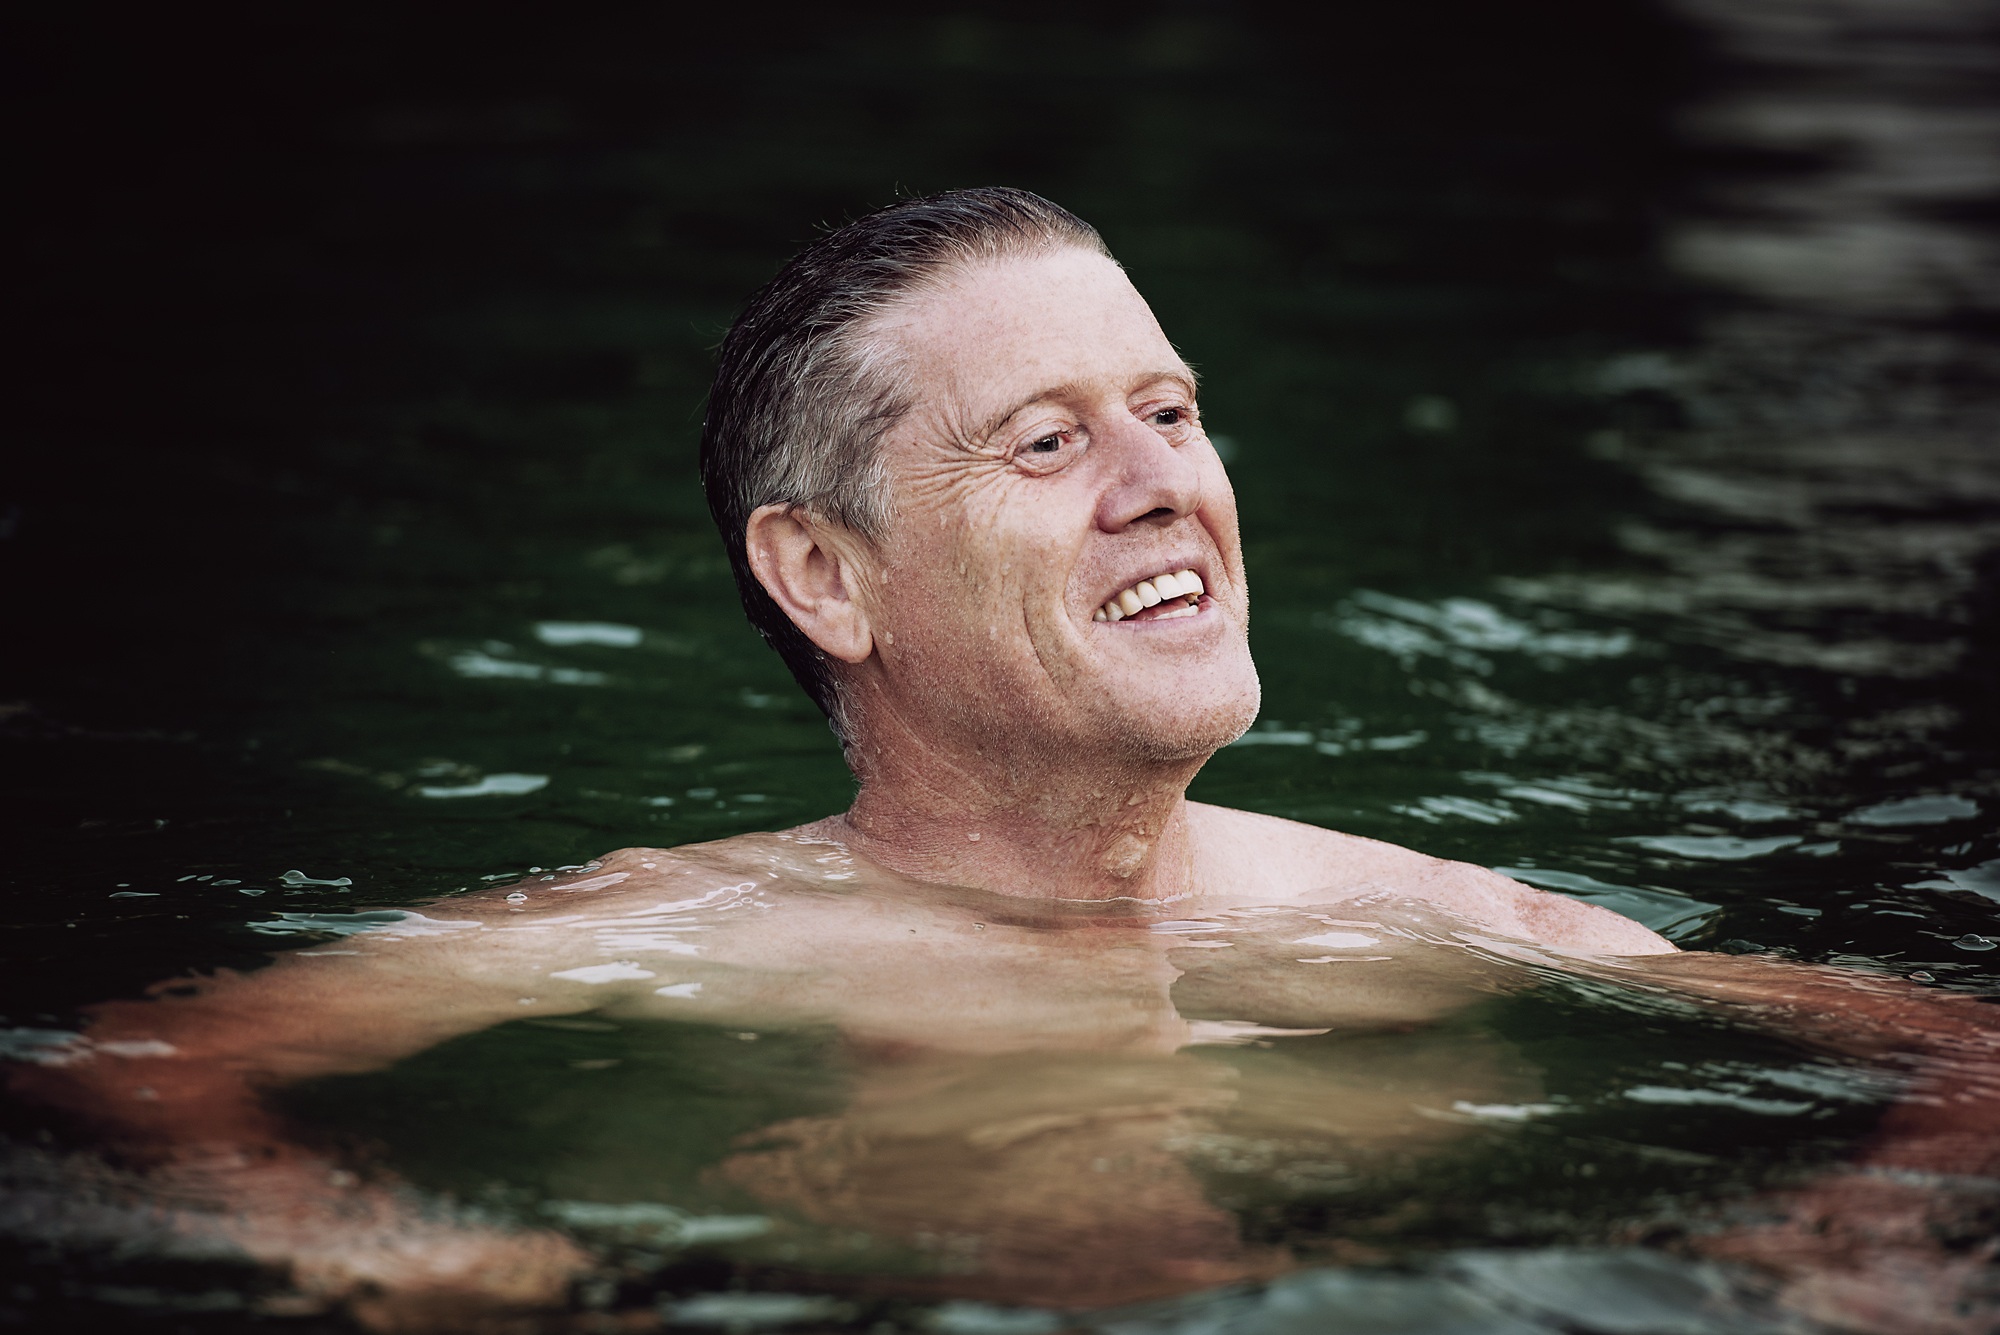
man, water, person, wet, male, swim, twilight, portrait, human, muscle, swimming, cooling, badesee, water sport, cool down, natural bathing lake